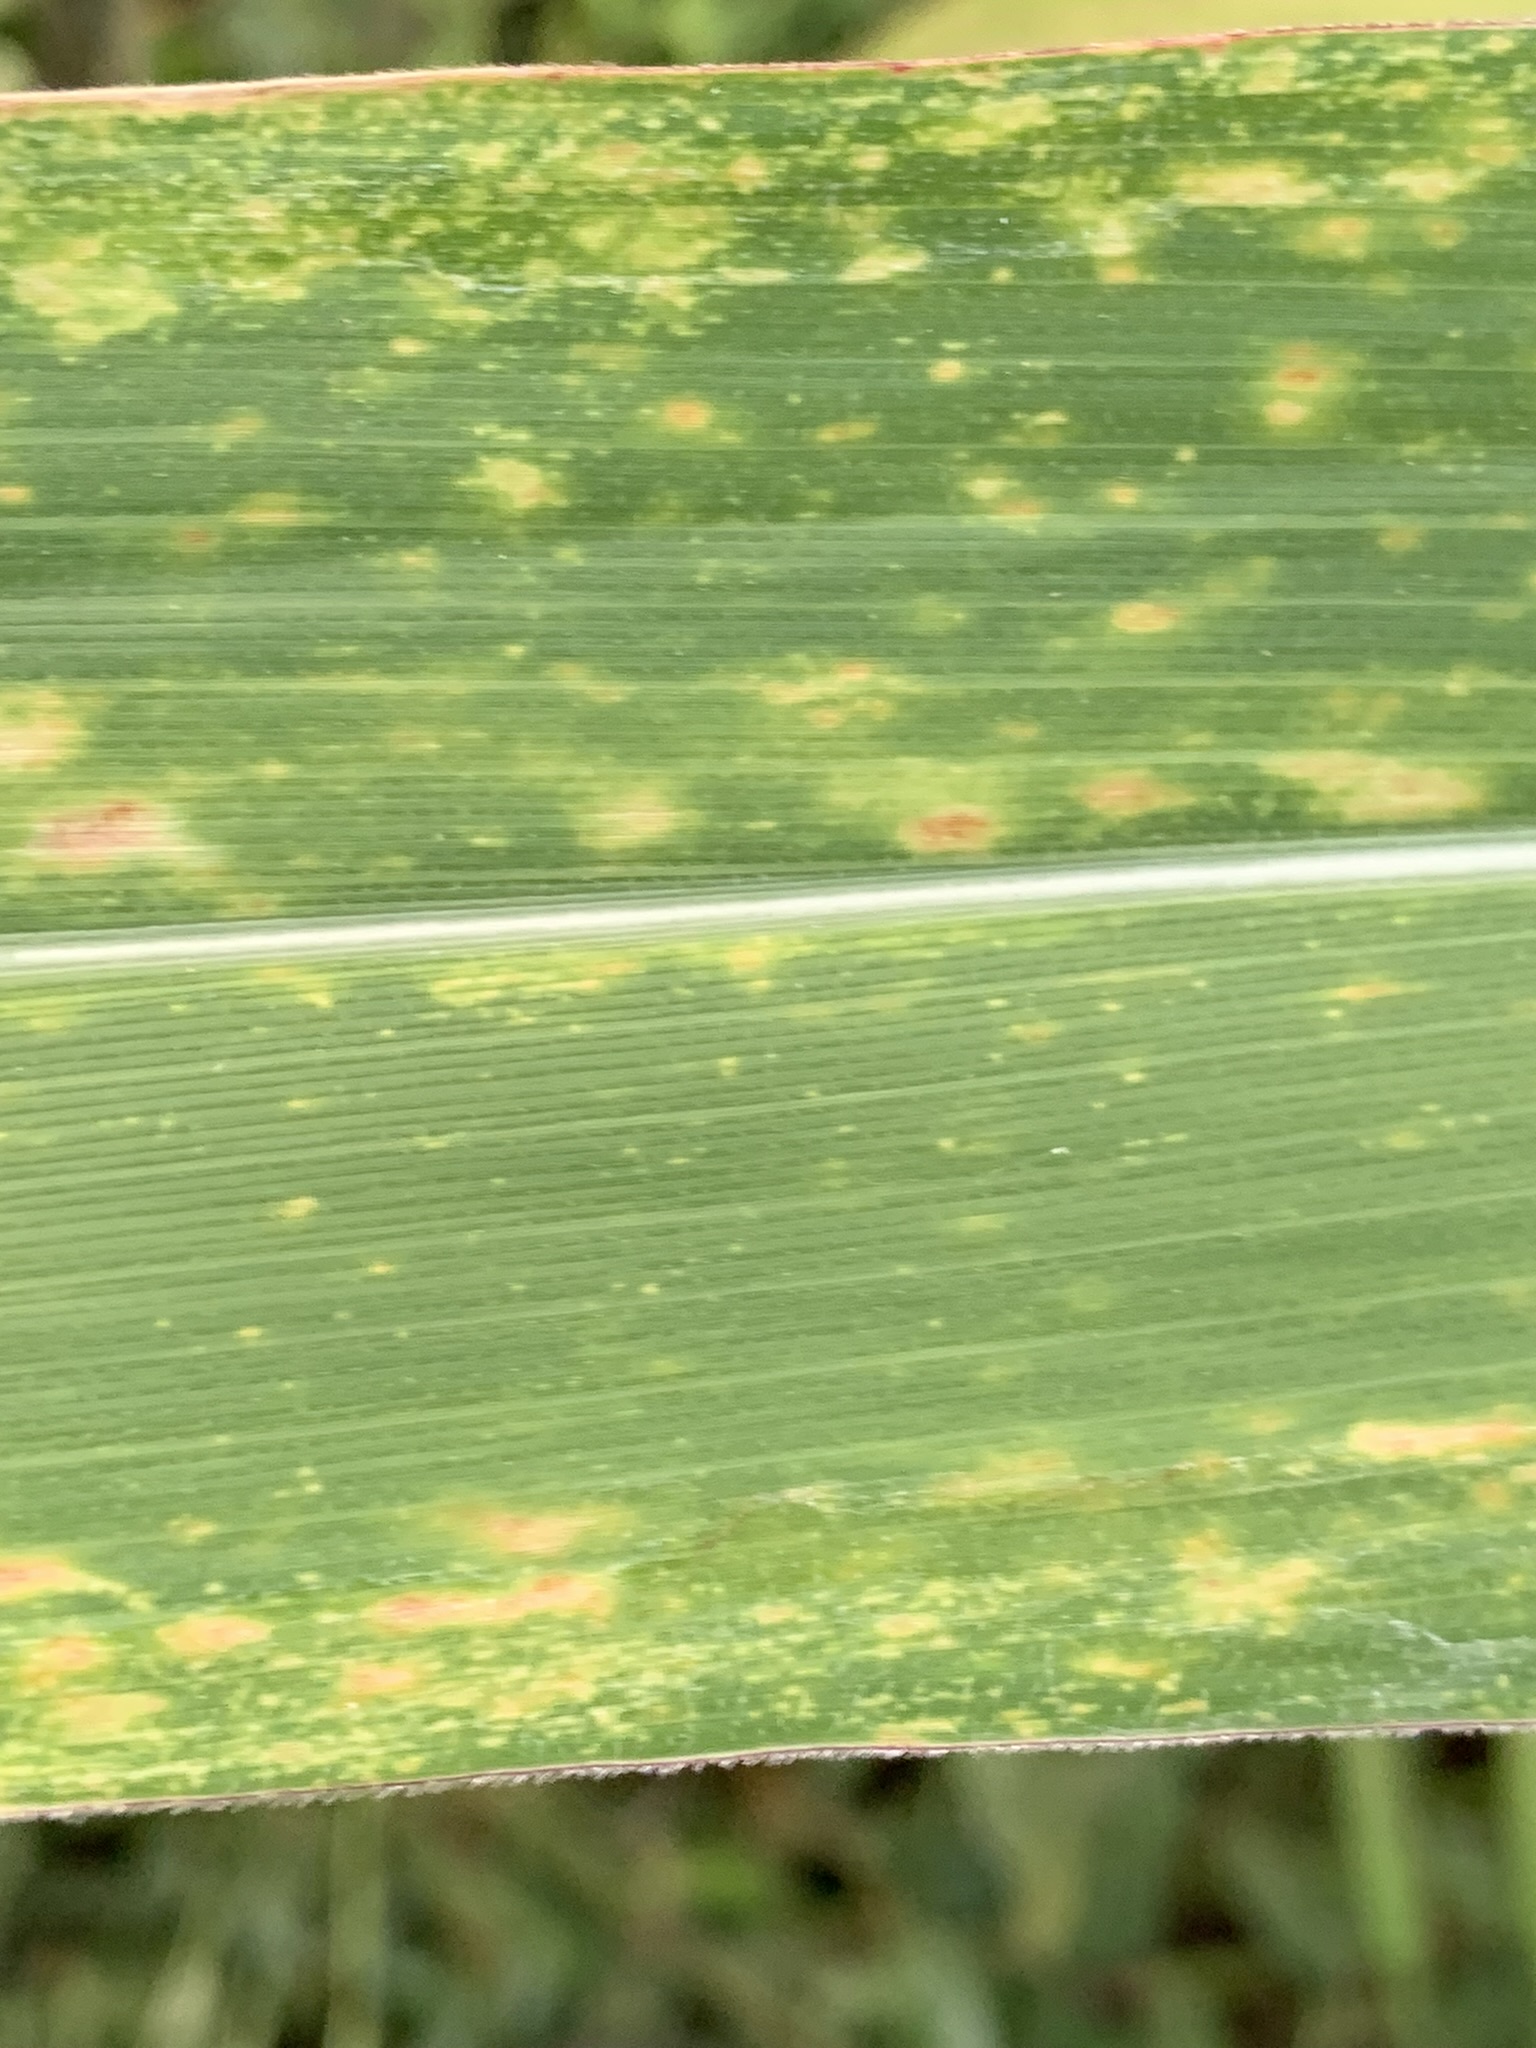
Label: MLN